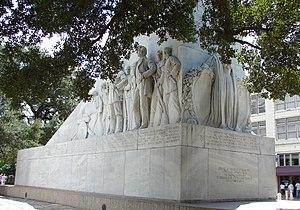
Le siège de Fort Alamo fut un événement majeur de la Révolution texane. Après un siège de 13 jours, les troupes mexicaines commandées par le général Antonio López de Santa Anna lancèrent un assaut contre la mission Alamo près de San Antonio de Bexar. Tous les défenseurs texans furent tués et la cruauté apparente de Santa Anna pendant la bataille poussa de nombreux colons et aventuriers américains à rejoindre l'armée texane. Poussés par l'envie de prendre leur revanche, les Texans battirent l'armée mexicaine à la bataille de San Jacinto le 21 avril 1836 qui mit fin à la Révolution.